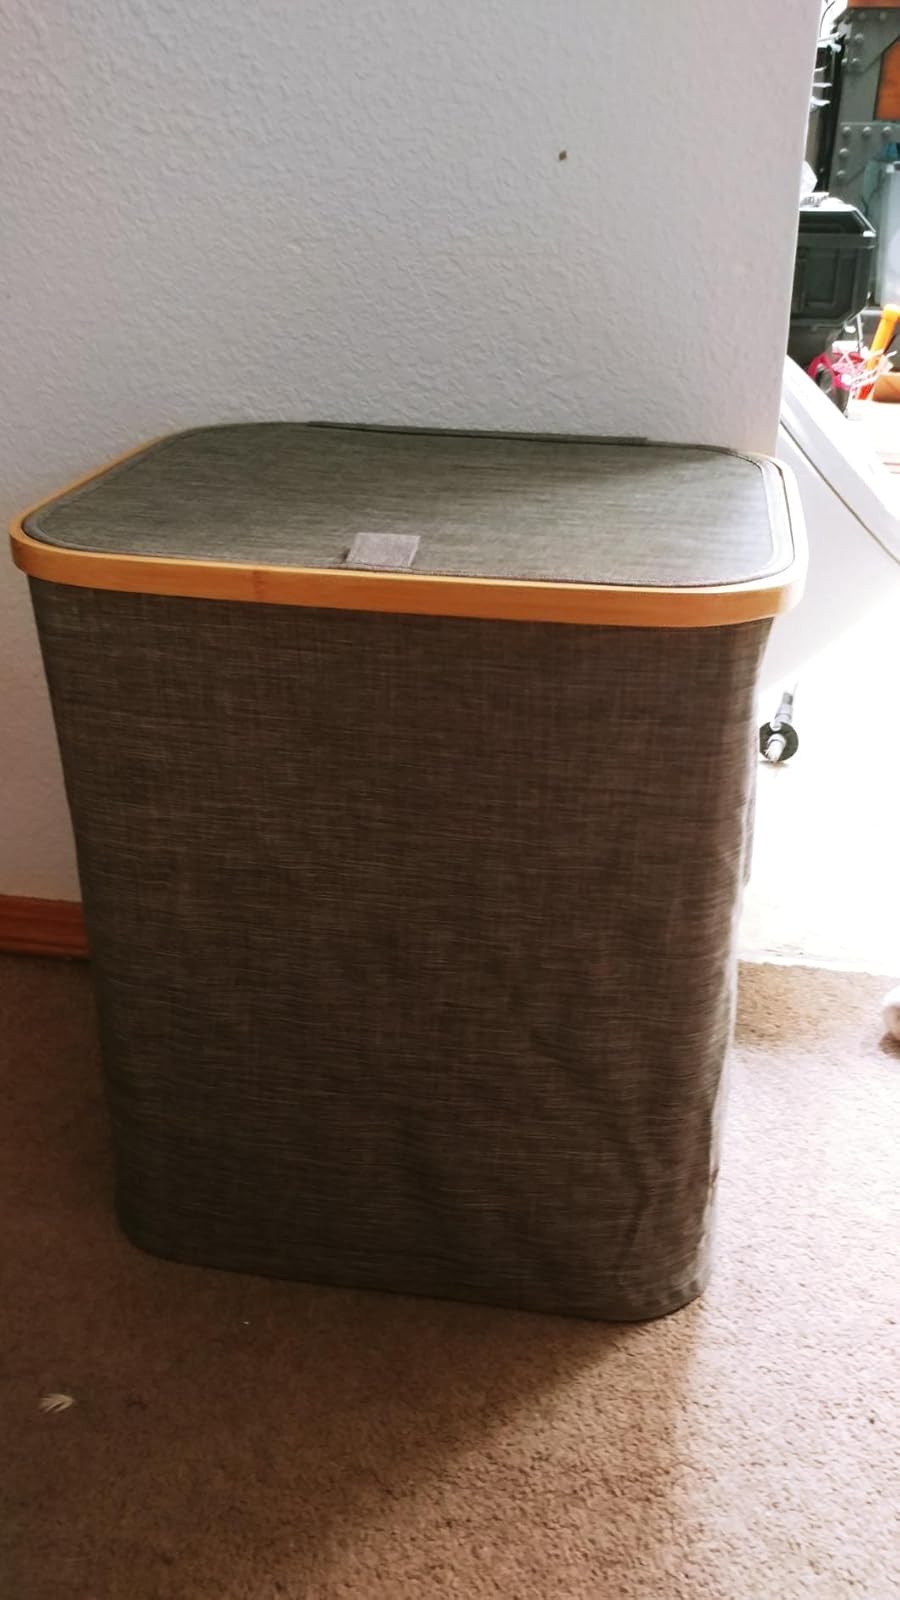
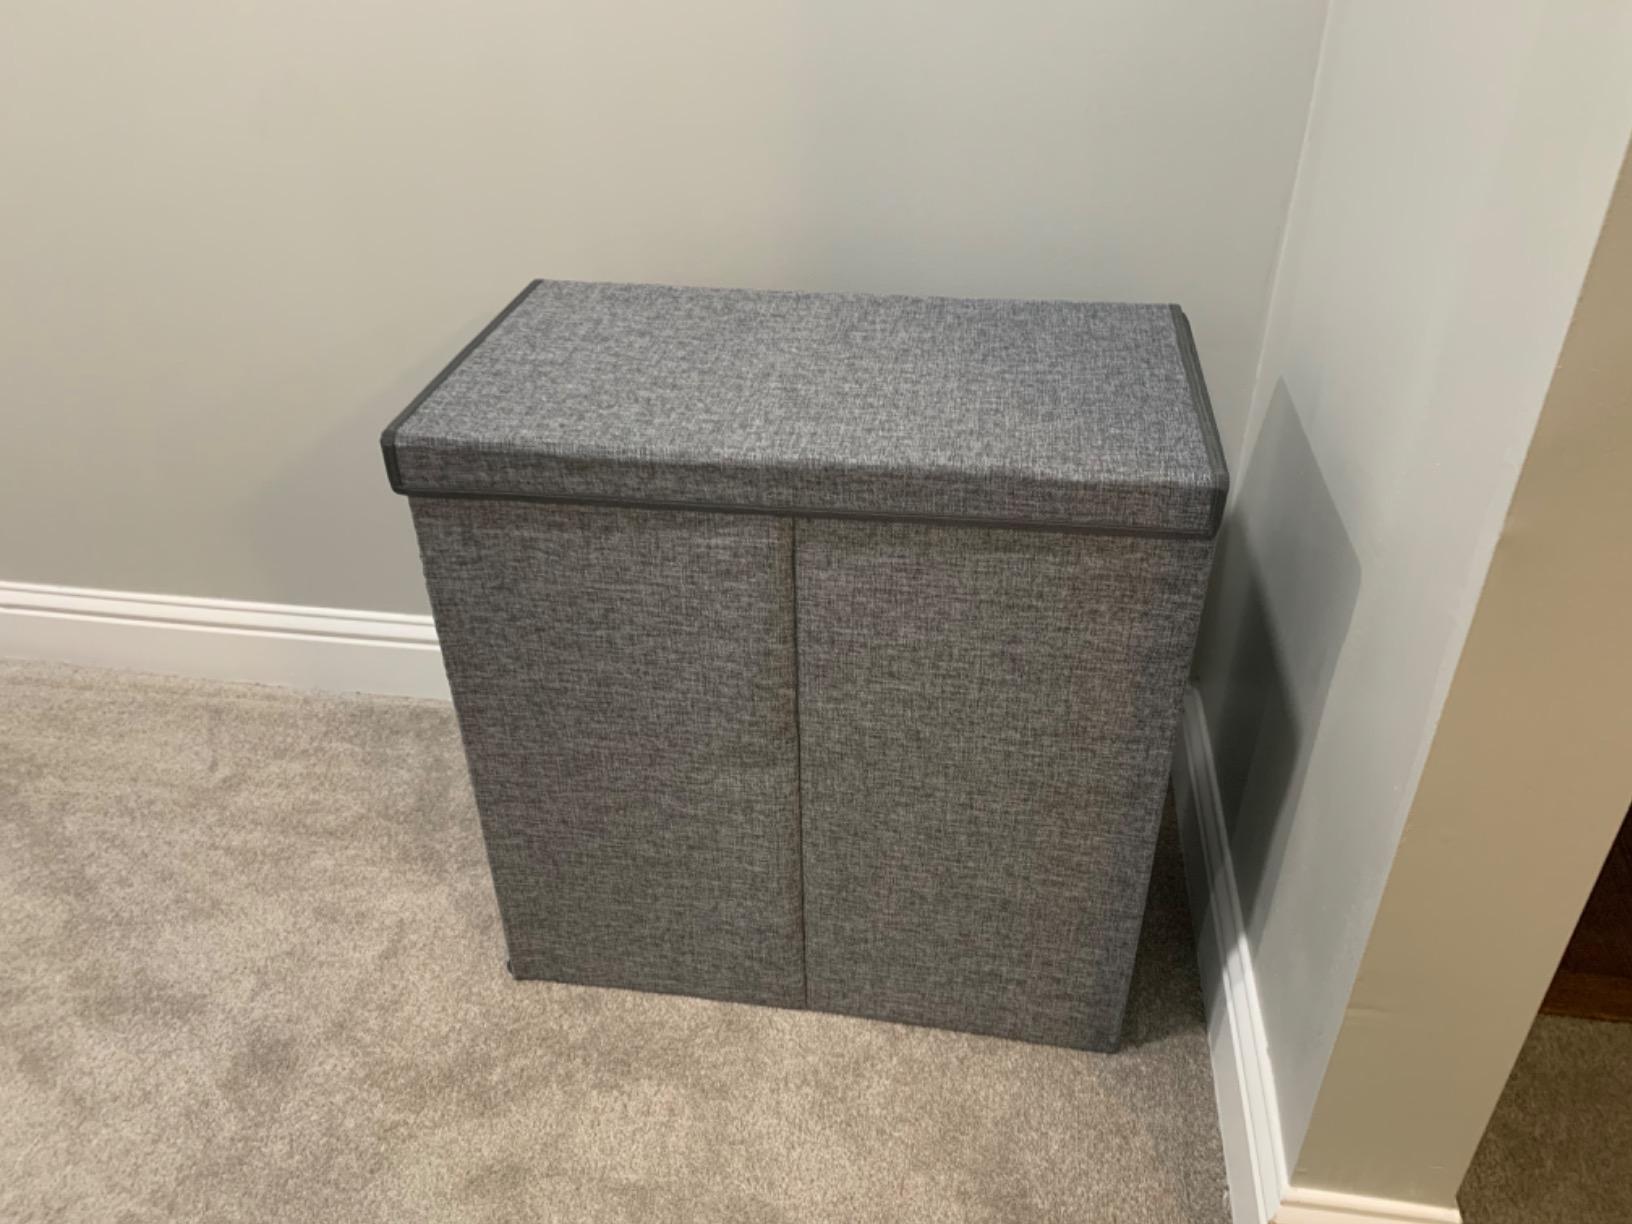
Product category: items_hamper
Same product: no